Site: brandenburg
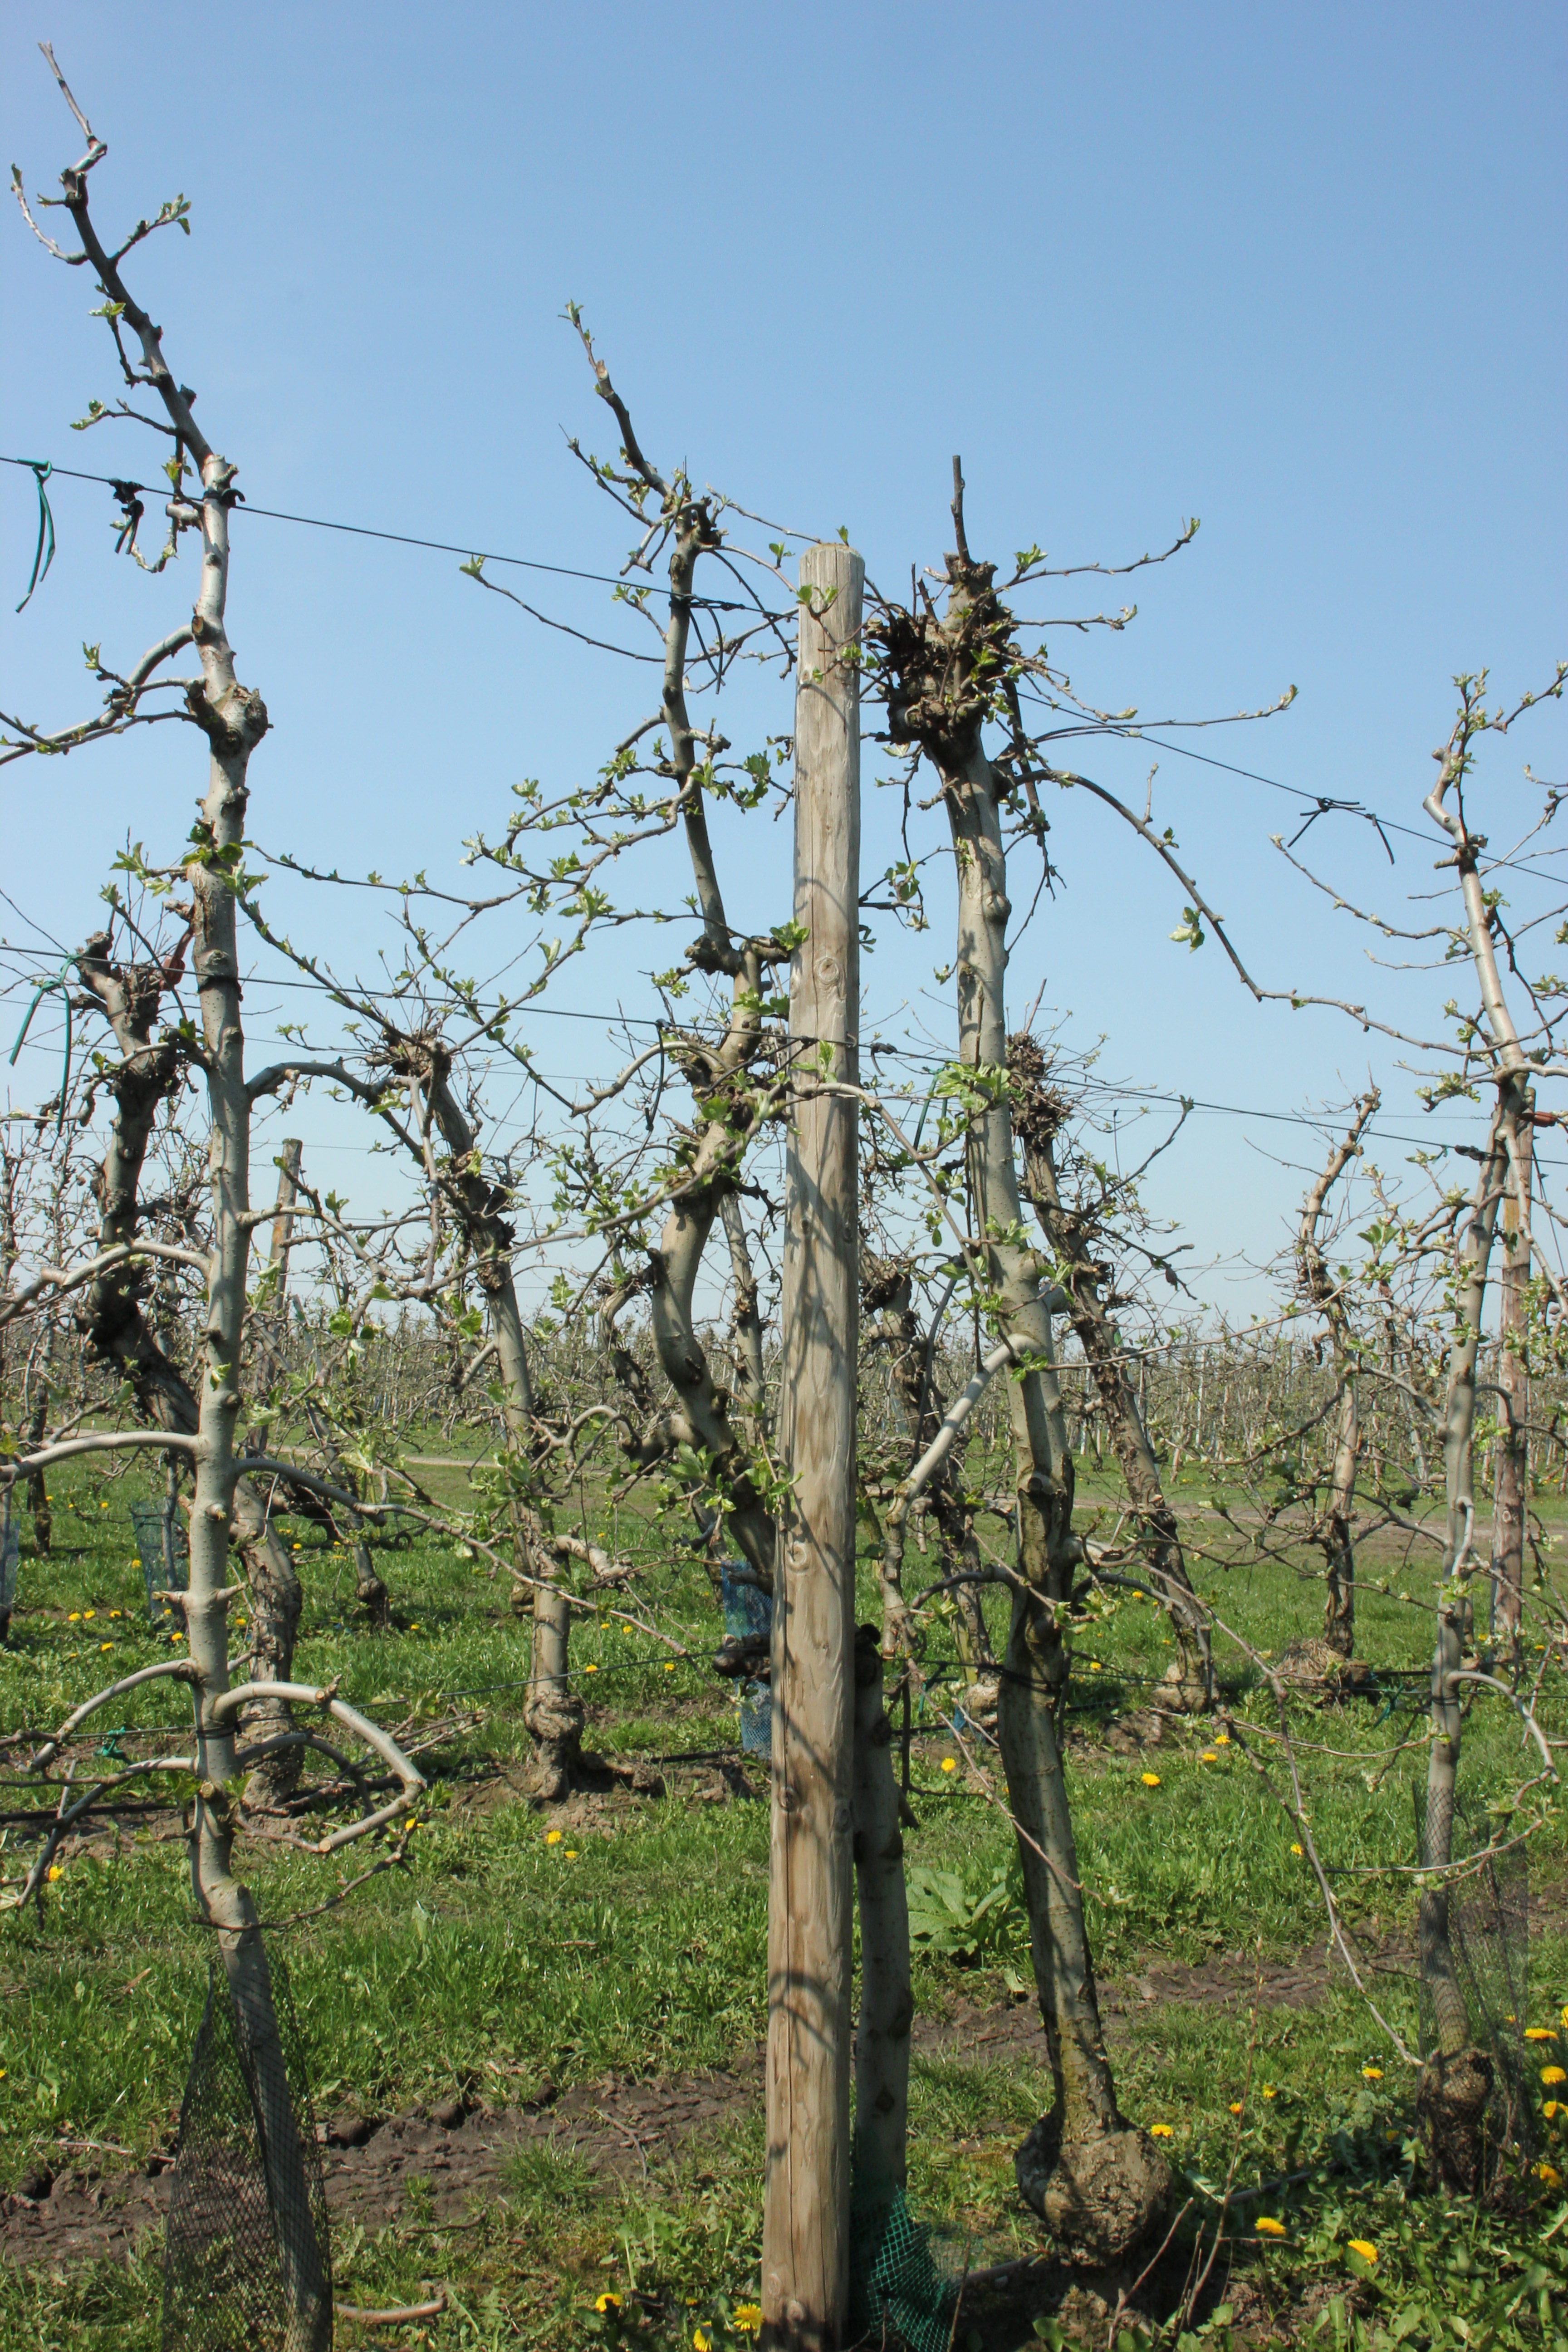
Growth stage (BBCH 56): Inflorescence emergence